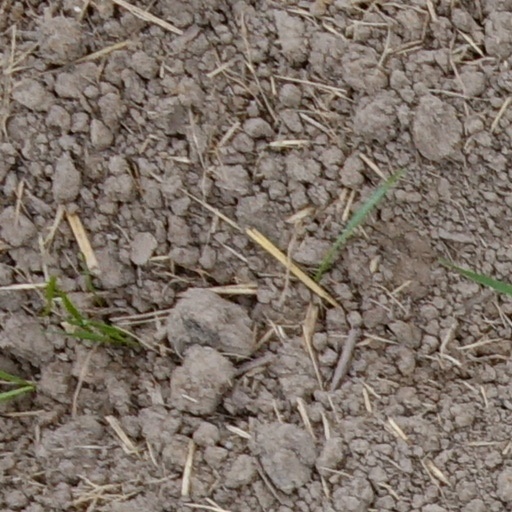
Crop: wheat